Artturi Järviluoma

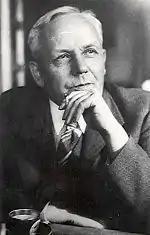
Artturi Järviluoma

Kustaa Artturi Järviluoma (9 August 1879 – 31 January 1942) was a Finnish journalist, screenwriter and author. Until 1902, he went by the name Jernström. He is best known for his play "Pohjalaisia" (The Ostrobothnians), which later formed the basis for a popular opera by Leevi Madetoja.